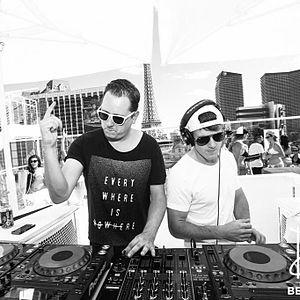
Project 46 est un duo de disc jockeys et producteurs canadiens, originaire de Vancouver, actif depuis 2011.